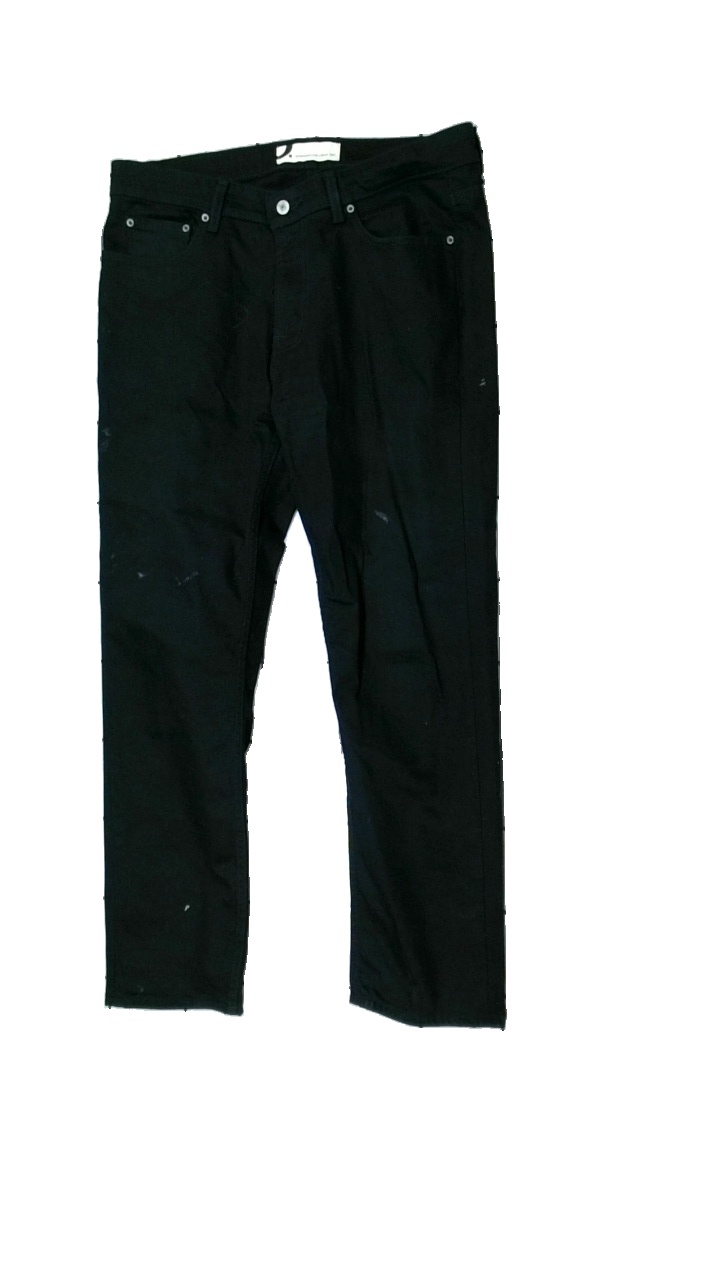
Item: Jeans (Men)
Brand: Dressman
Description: Black jeans
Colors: Black
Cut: Regular
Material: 100% Cotton
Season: All
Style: Denim
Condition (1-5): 3
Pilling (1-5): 5
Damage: stains
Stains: Major
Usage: Recycle
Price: <50